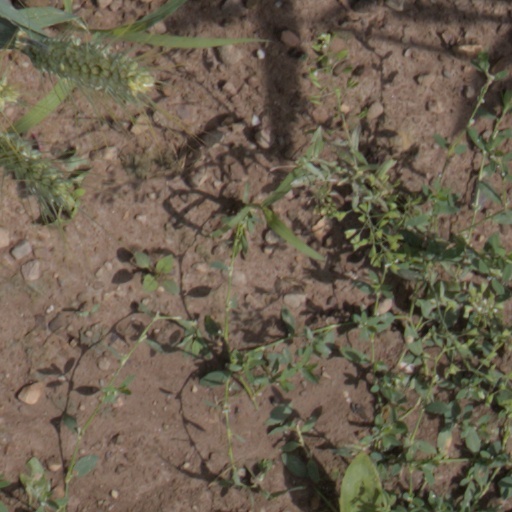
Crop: wheat